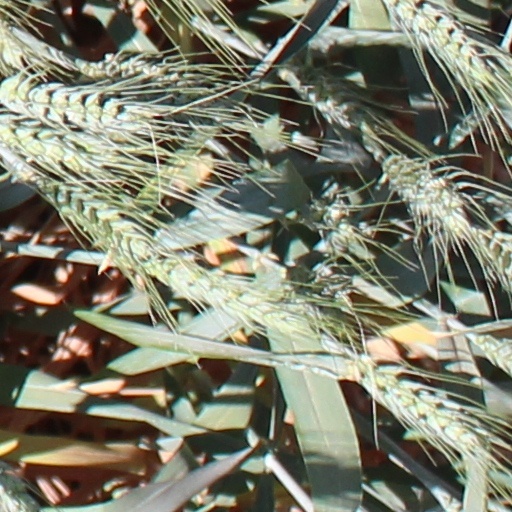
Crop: wheat